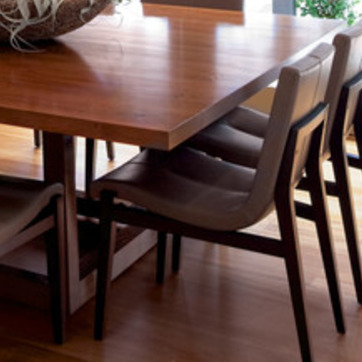
Material: leather